Seated stone Buddha statue in Eupha-ri

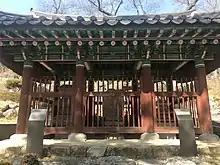
Seated stone Buddha statue

The seated stone Buddha statue in Eupha-ri is a Goryeo-era (918–1392) statue located in Hongseong-eup, Eupha-ri, Gangwon Province, South Korea. It is the Gangwon Province Tangible Cultural Property No. 22.